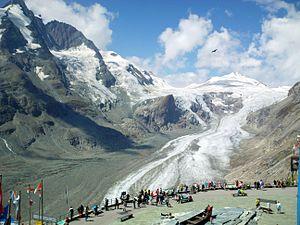
La Grossglockner Hochalpenstrasse est la route avec le plus haut col routier des Alpes en Autriche reliant les provinces de Salzbourg et de Carinthie. En venant du nord, elle monte en pente régulière depuis Bruck sur le pont de la Salzach jusqu'au col du Hochtor, pour redescendre vers Heiligenblut et la vallée du Möll, toujours en pente assez douce. Le long du trajet de nombreux parkings sont aménagés pour permettre aux touristes de s'arrêter pour admirer le paysage, tels que le massif du Grossglockner et le Pasterze glacier.
Heiligenblut am Großglockner est une commune autrichienne du district de Spittal an der Drau dans le nord-ouest du land de Carinthie. C'est un village d'altitude et une destination touristique au pied du Grossglockner, le plus haut sommet d'Autriche, ainsi qu’une station de ski.